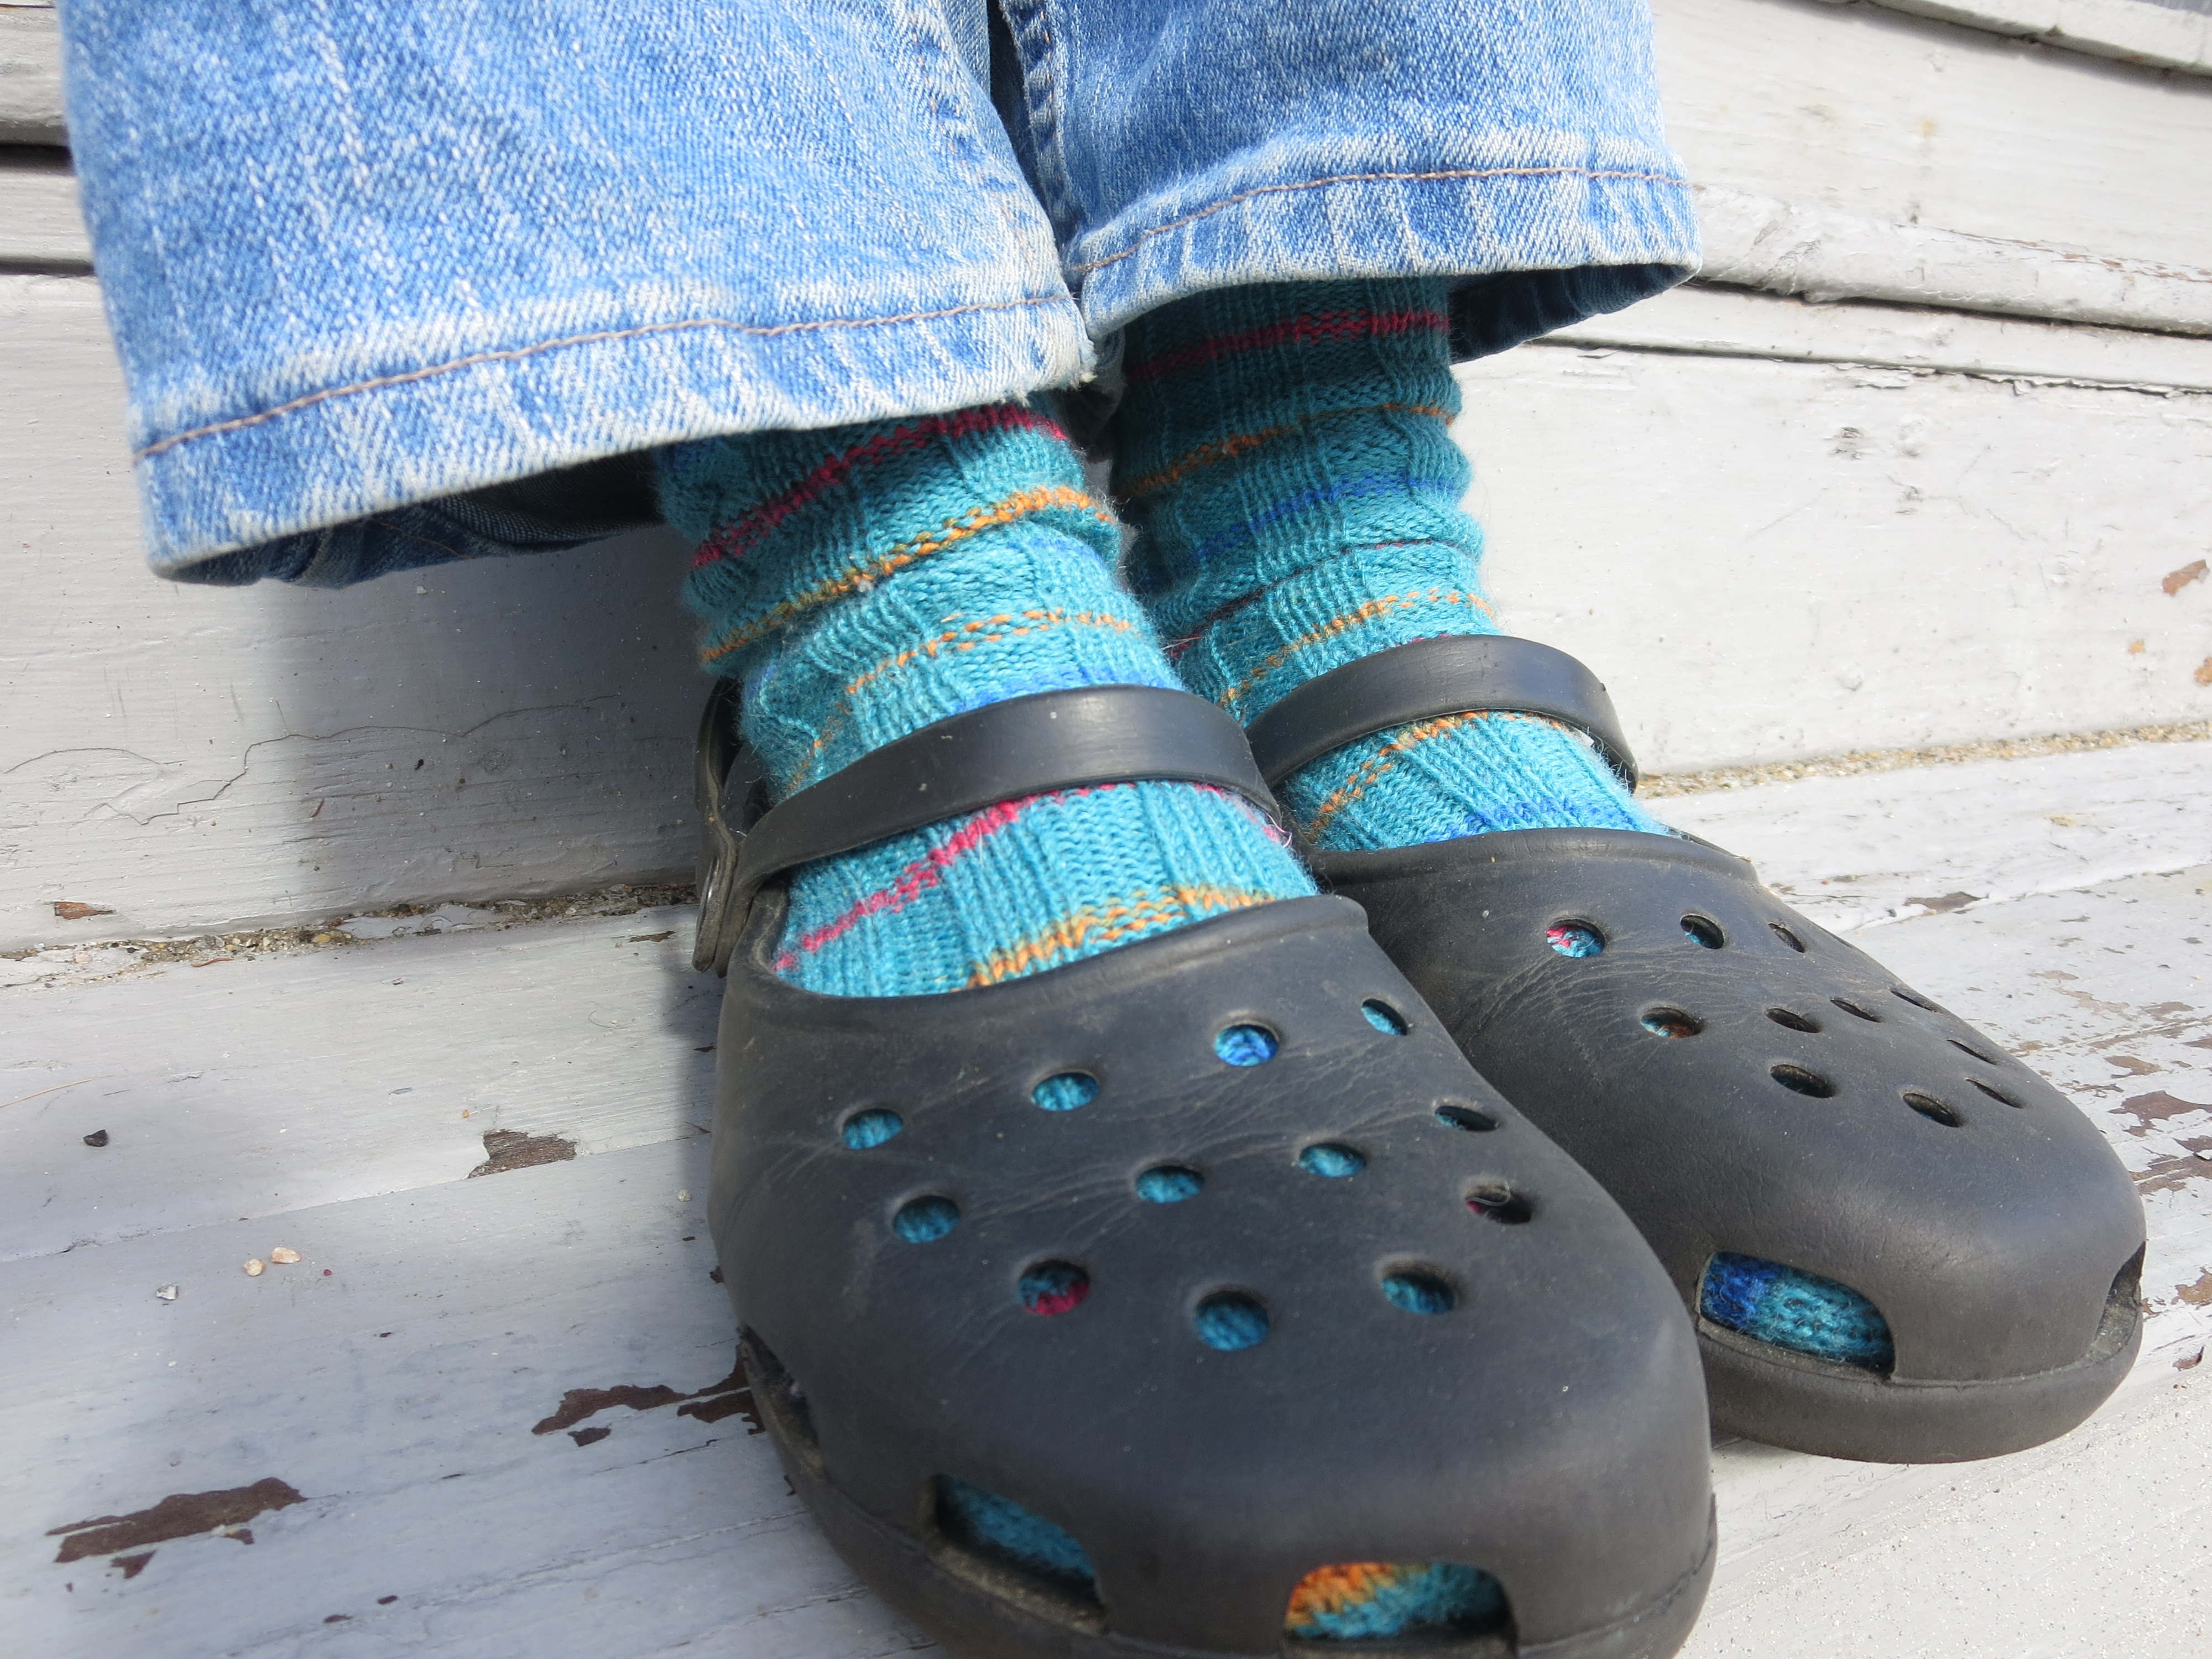
hand, shoe, creative, winter, woman, warm, leg, pattern, blue, craft, clothing, knit, homemade, yarn, fabric, knitting, textile, art, design, footwear, handmade, knitted, socks, hobby, ribbed, ribbing, socknitting, fashion accessory, outdoor shoe